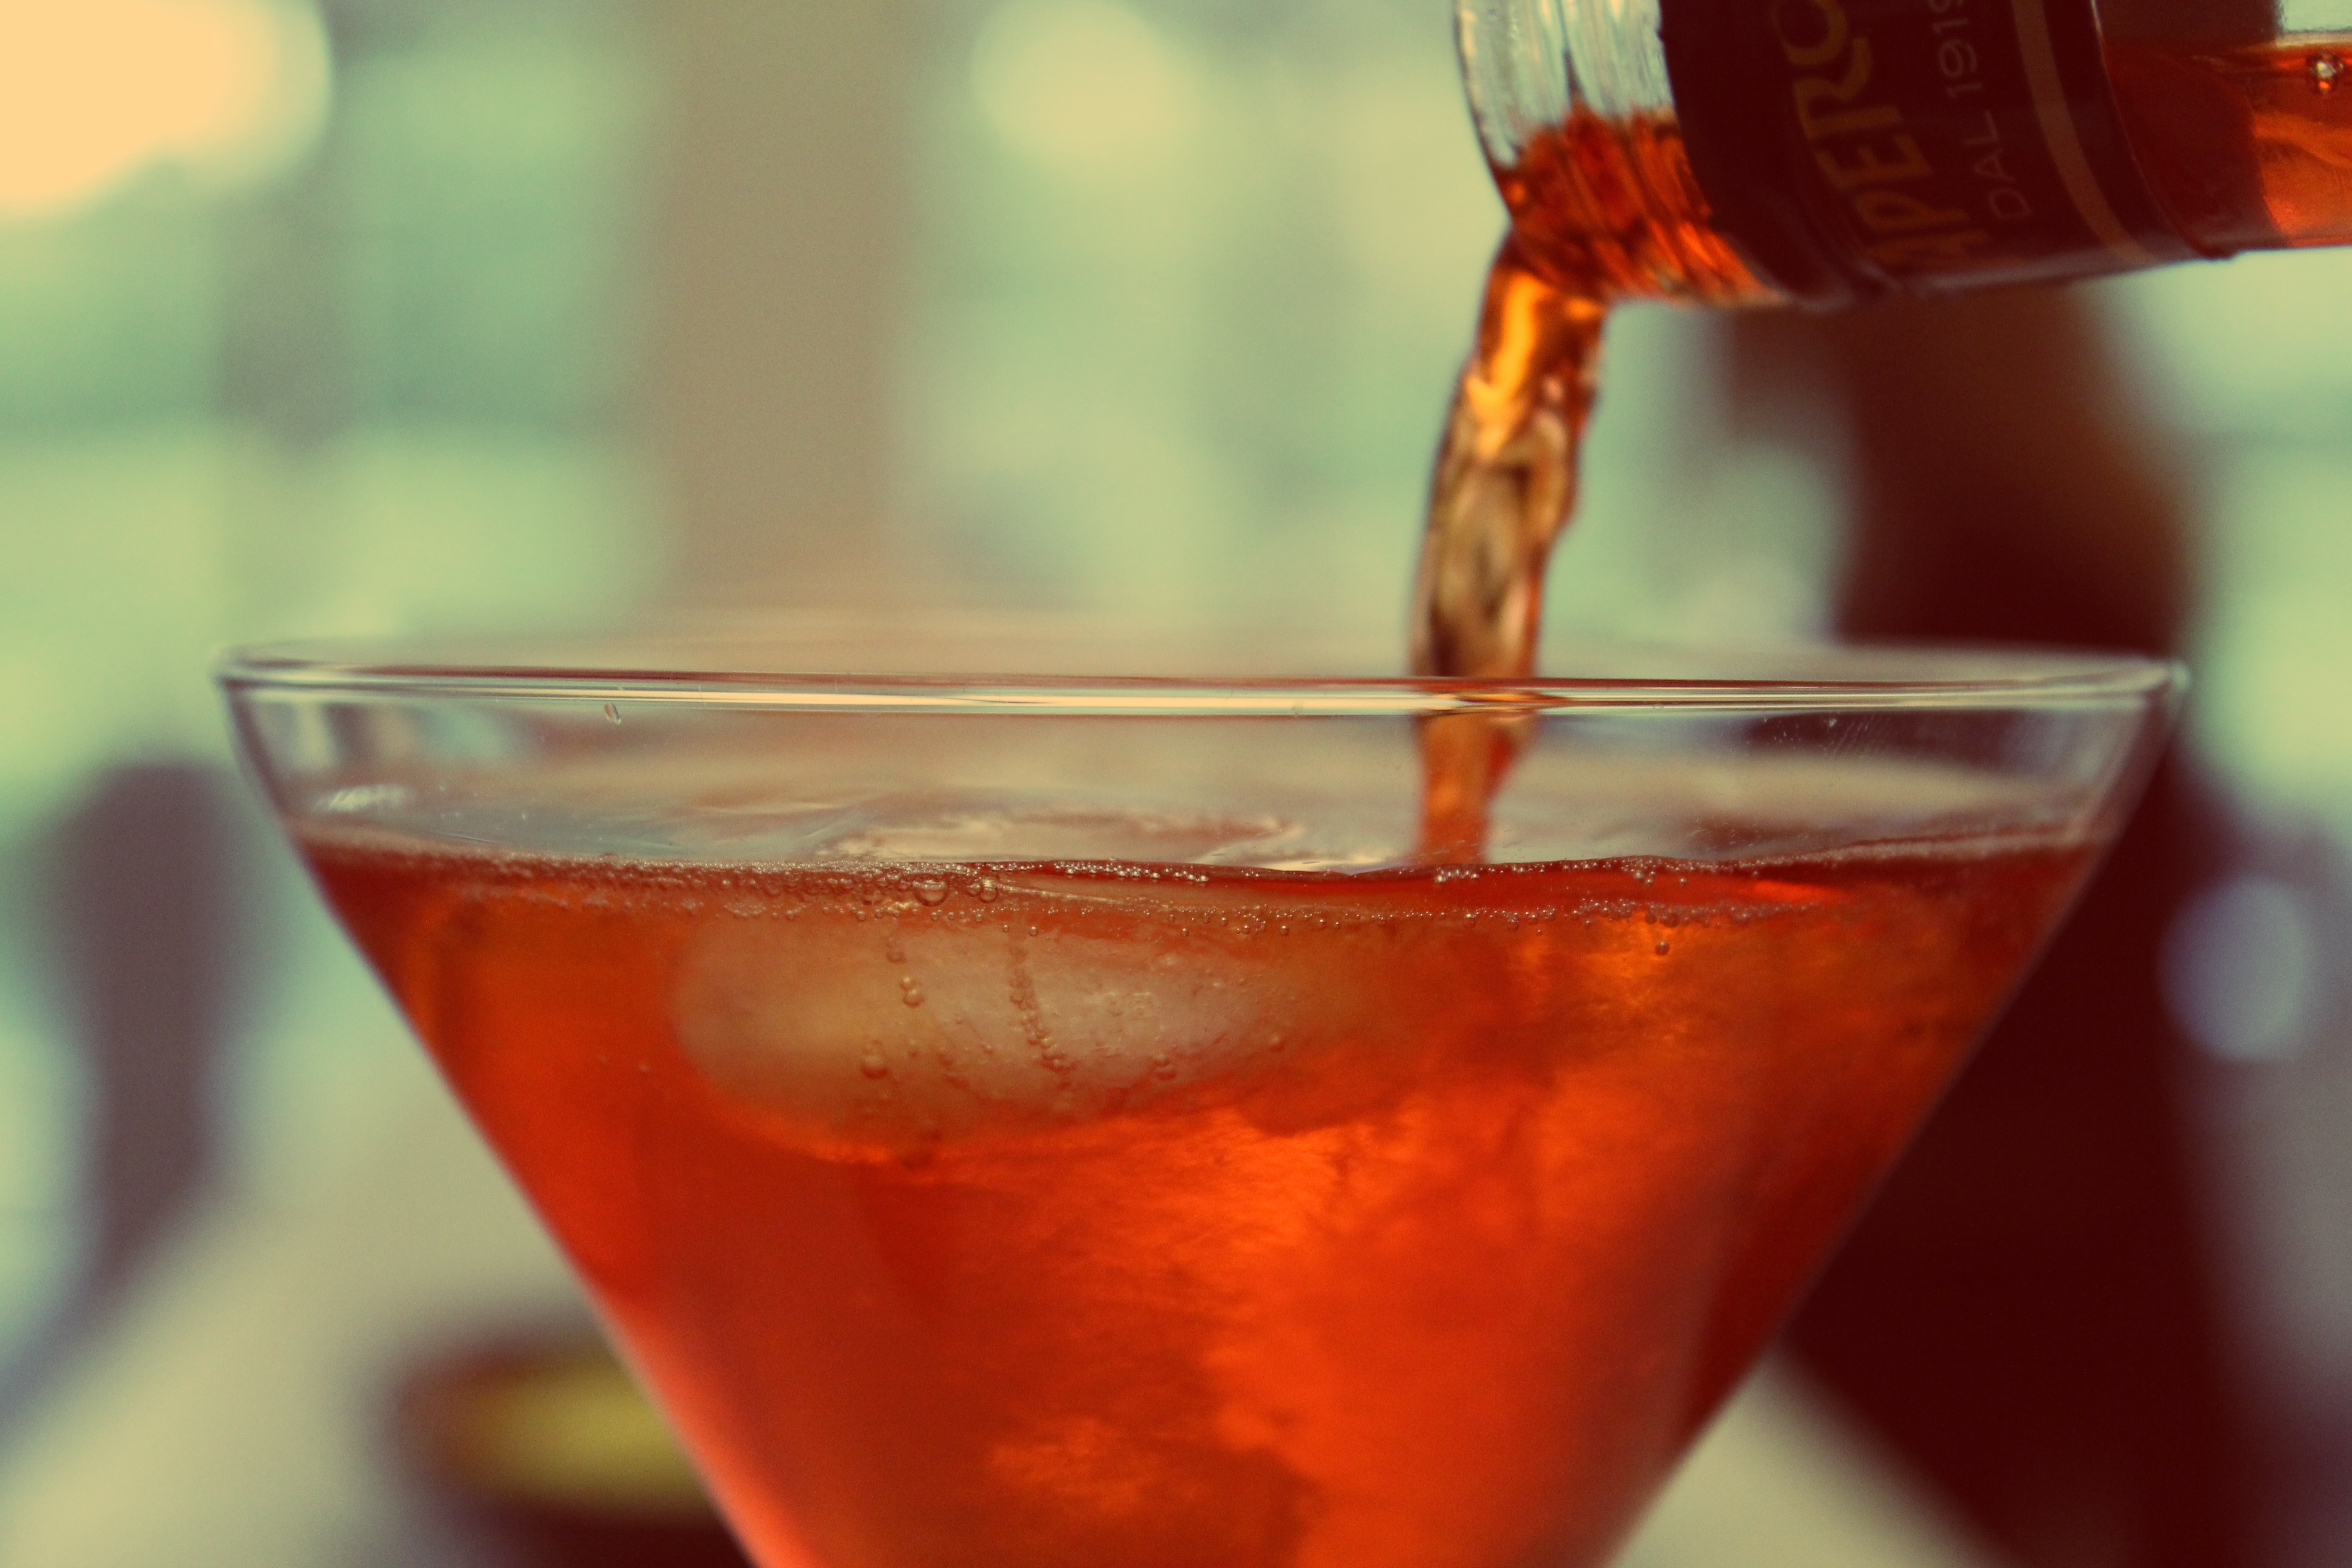
glass, bar, produce, beverage, drink, alcohol, cocktail, alcoholic, liqueur, macro photography, chilled, alcoholic beverage, negroni, cocktail glass, spritz, singapore sling, distilled beverage, non alcoholic beverage, mai tai, long island iced tea, cuba libre